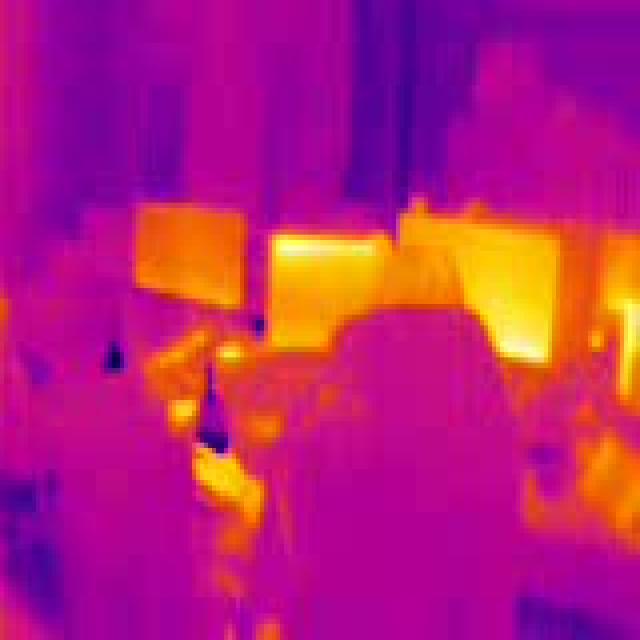
Detected objects:
label: person
label: person